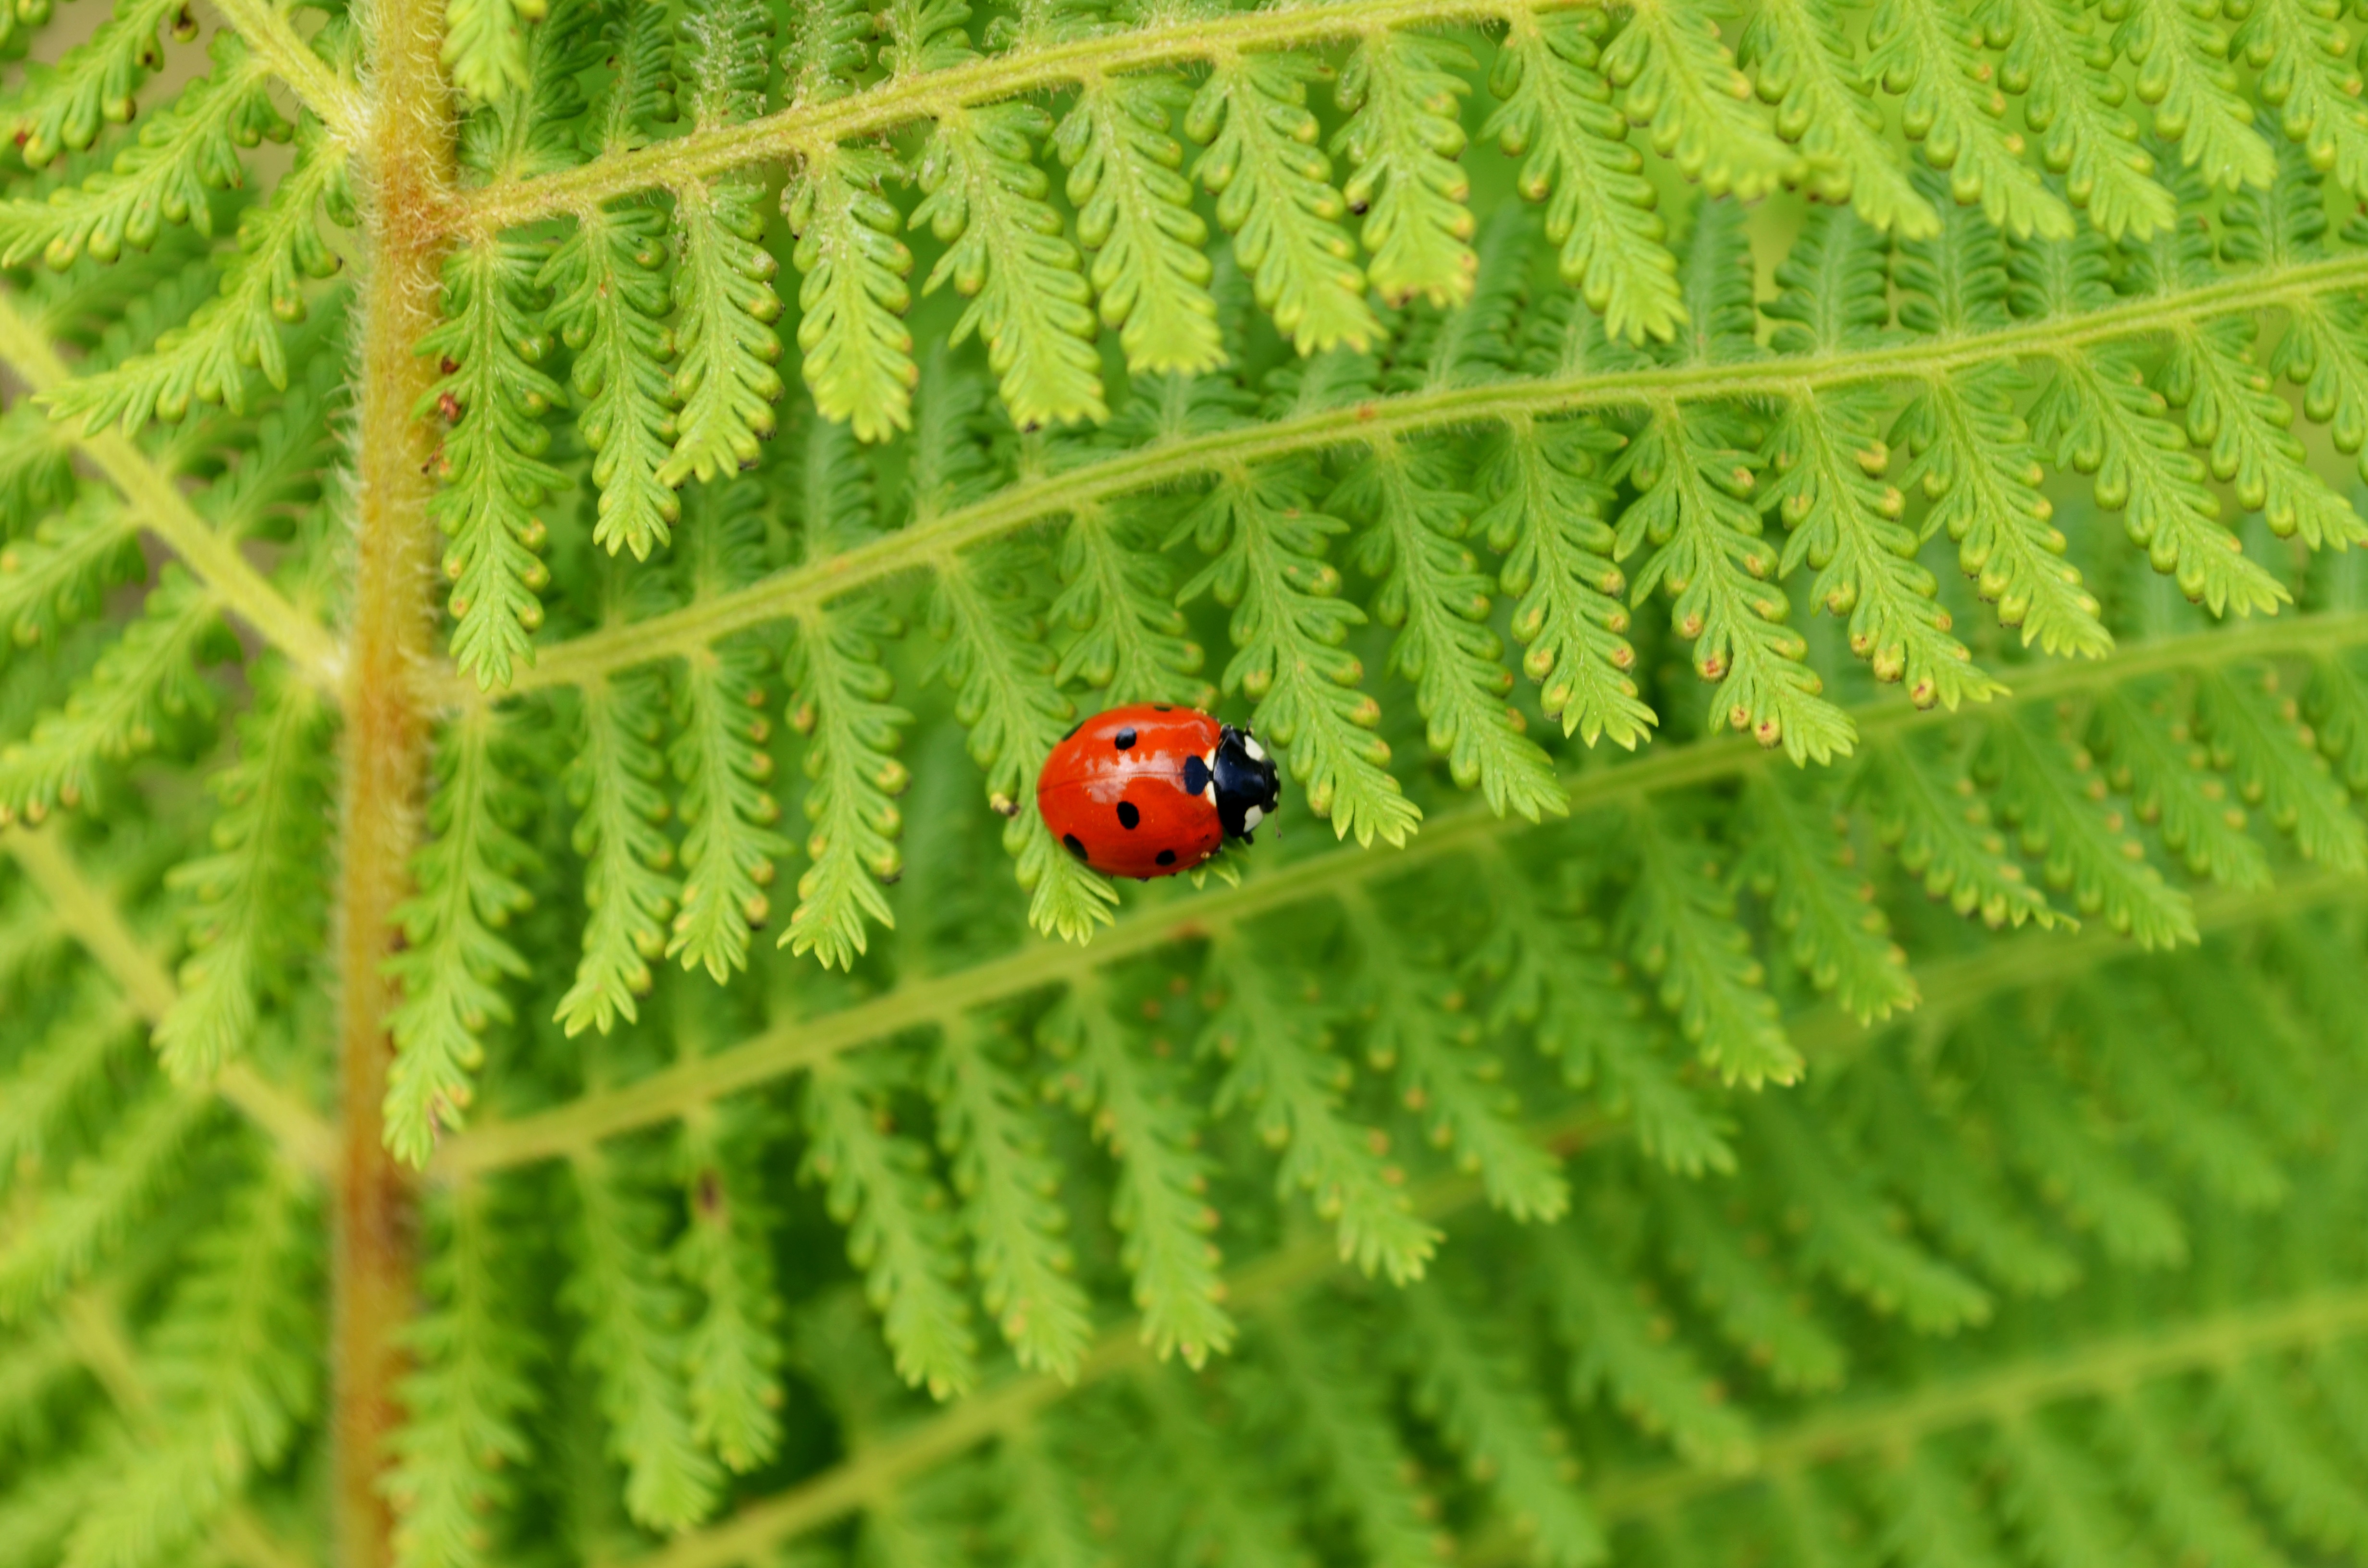
nature, plant, photography, leaf, flower, green, insect, ladybug, botany, fauna, fern, ladybird, invertebrate, caterpillar, macro photography, land plant, ferns and horsetails